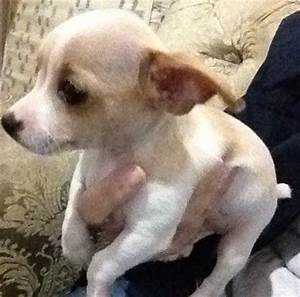
Label: cane